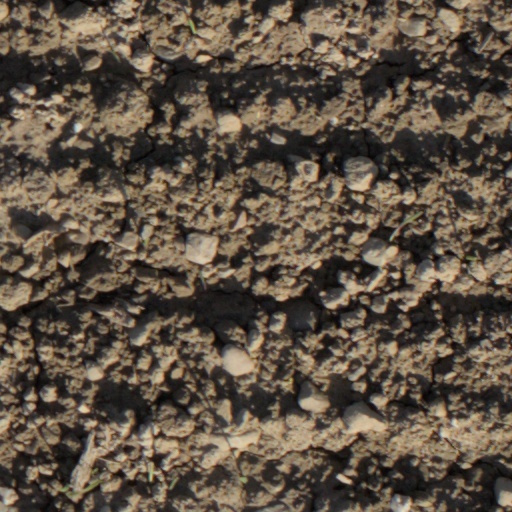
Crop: wheat